Lawrence Moore Cosgrave

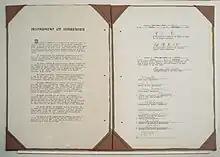
The Japanese Instrument of Surrender

Cosgrave was born in Toronto, Ontario, on August 28, 1890. Cosgrave was the son of Lawrence J., founder of Cosgrave & Sons Brewery Company, and brother of James, a partner with E. P. Taylor in horse racing's Cosgrave Stables. He was a cousin of W. T. Cosgrave, who is considered to be Ireland's first Taoiseach.